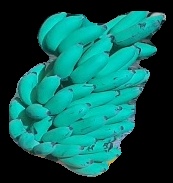
Variety: elakki-bale
Grade: grade2